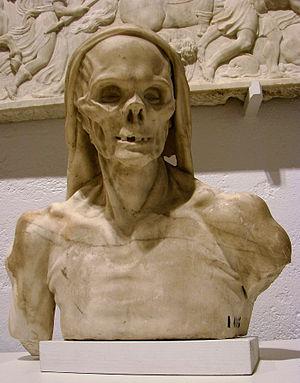
Un des deux bustes squelettiques provenant du tombeau du duc et de la duchesse de Vitry, situé à l'origine dans la chapelle Saint-Berchaire de Châteauvillain et démantelé à la Révolution. Par Gérard Van Opstal et Pierre Cardon, vers 1645, marbre blanc. Musée de Chaumont.
Nicolas de L'Hospital, marquis puis duc de Vitry, seigneur de Nandy et de Coubert, plus connu sous le nom de maréchal de Vitry, né en 1581 - mort le 28 septembre 1644 à Nandy près de Melun, est un militaire et noble français du début du XVIIᵉ siècle. Il est élevé à la dignité de maréchal de France par Louis XIII en 1617.
La seigneurie de Châteauvillain était une institution médiévale centrée sur le château de Châteauvillain en Haute-Marne, Grand-Est.